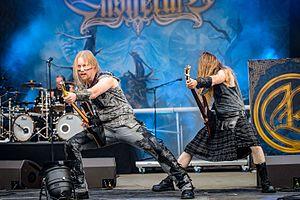
Ensiferum est un groupe de folk metal finlandais, originaire d'Helsinki. Leur musique est caractérisée par des ambiances épiques aux rythmes variés et des chœurs alternant chant guttural et voix claire. On les classe dans le viking metal de par les thèmes abordés dans leurs chansons et par leur imagerie.